Gurgy

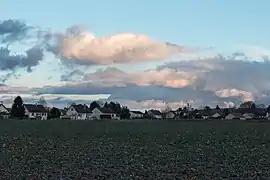
A general view of Gurgy

Gurgy is a commune in the Yonne department in Bourgogne-Franche-Comté in north-central France.